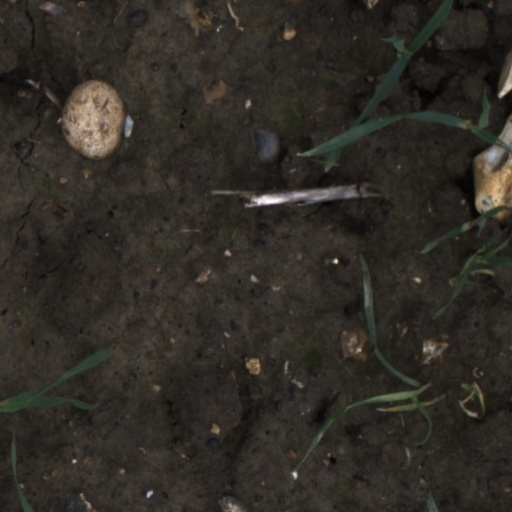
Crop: wheat